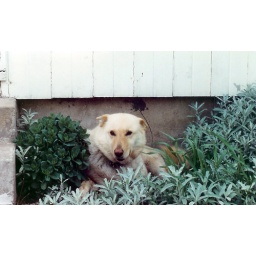
Peanuts in Grandma's flower bed